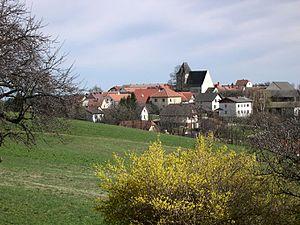
Lichtenegg est une commune autrichienne du district de Wiener Neustadt-Land en Basse-Autriche.